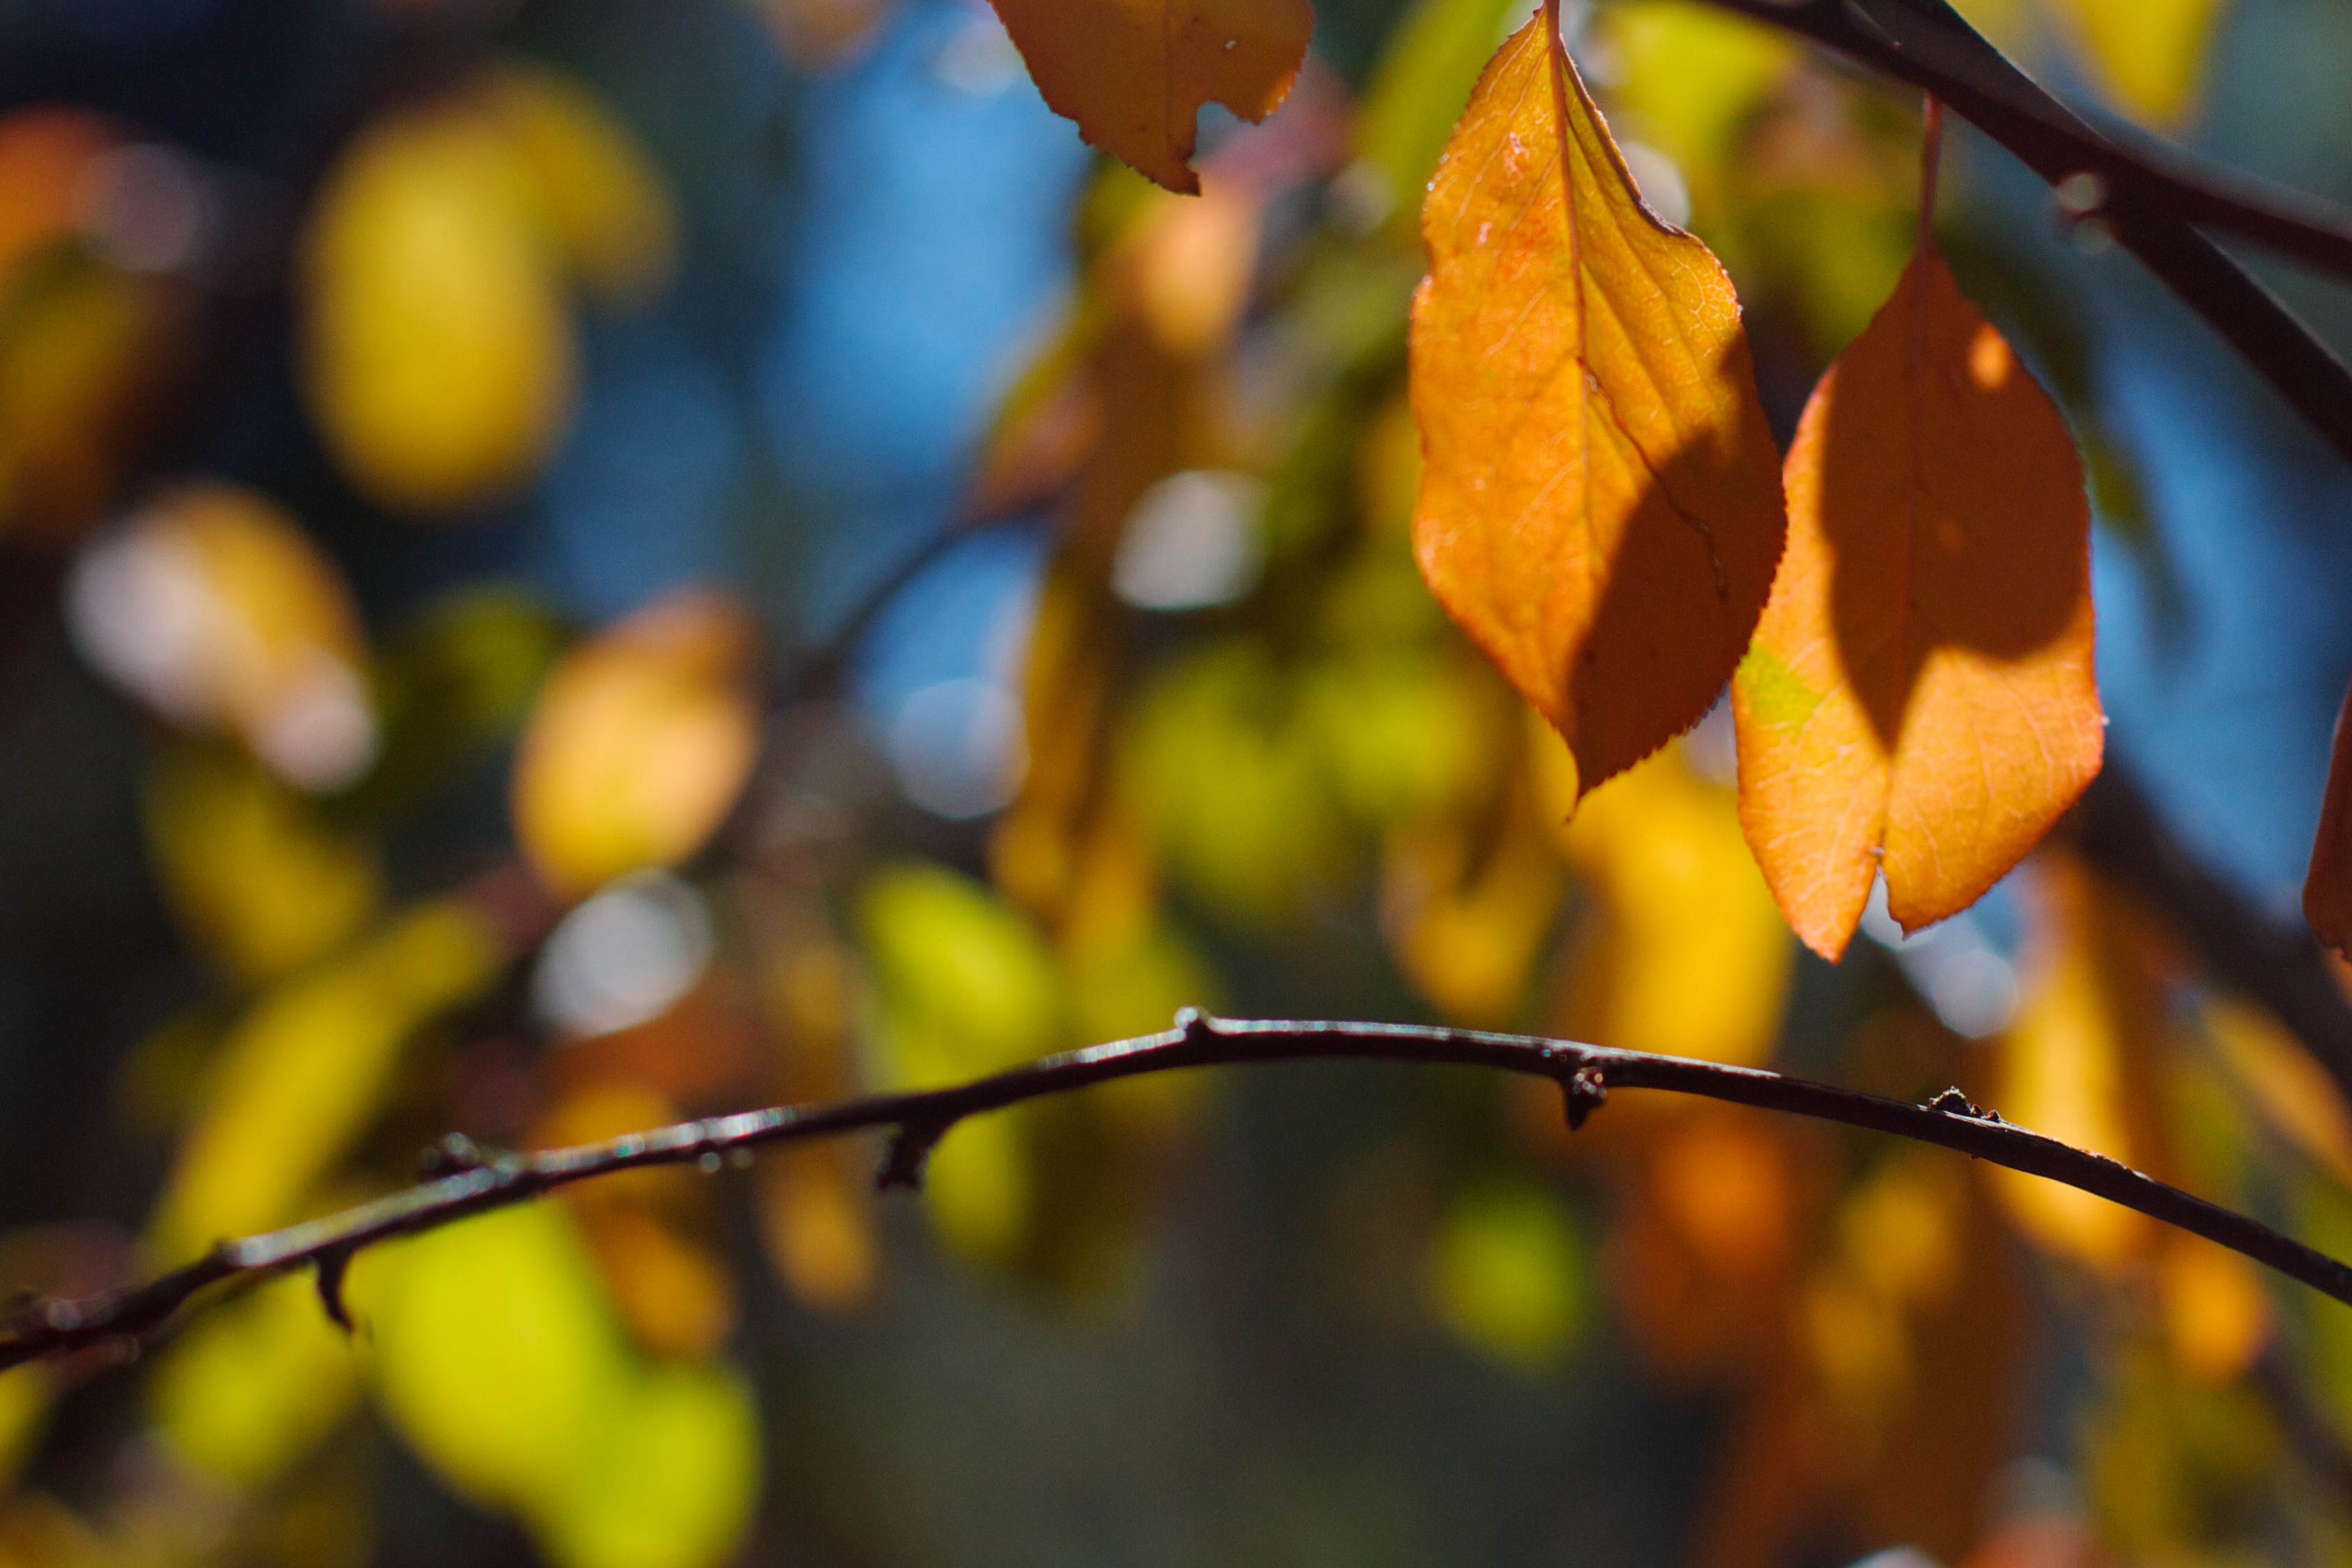
tree, branch, plant, sunlight, leaf, flower, produce, autumn, yellow, season, twig, deciduous, macro photography, flowering plant, plant stem, woody plant, land plant